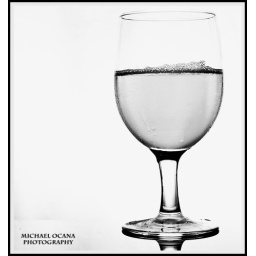
Yongnou YN460II with CTRP301P wireless trigger below the table with Rosco Colored gel attached, bounced to white cloth.